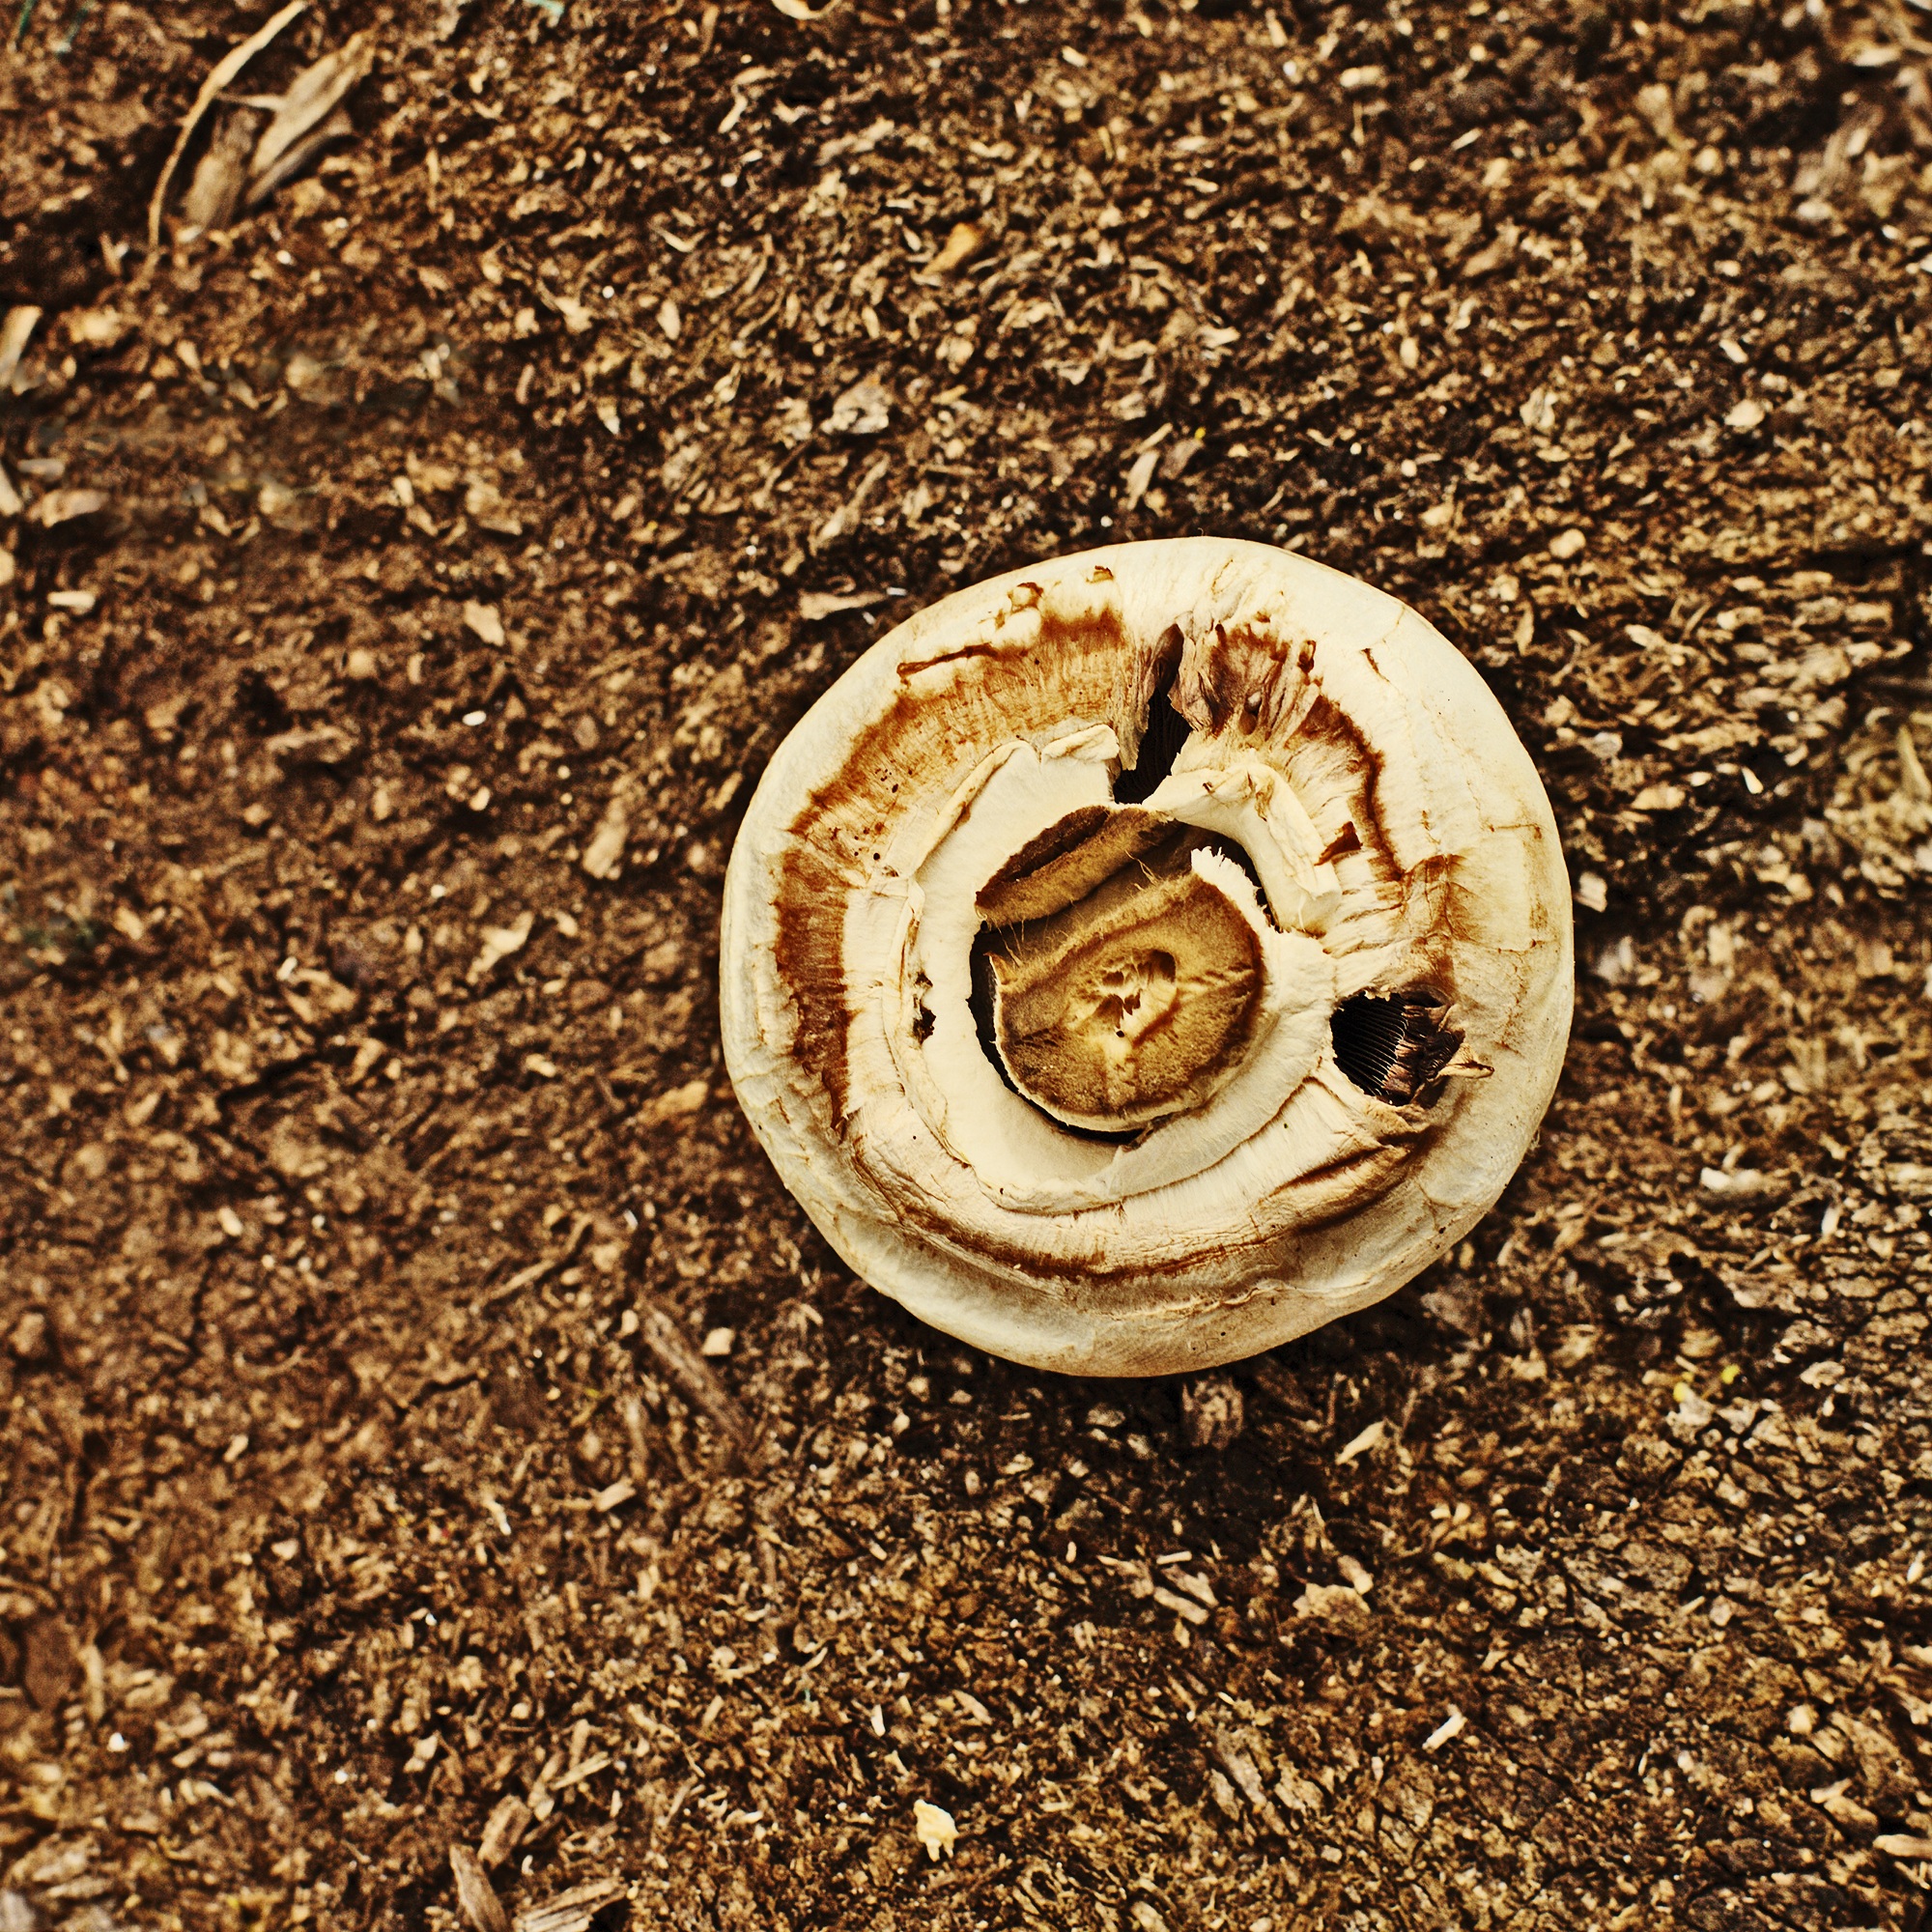
nature, wood, white, leaf, log, produce, autumn, brown, soil, mushroom, close up, hdr, background, mushrooms, carving, white mushroom